Owen Campbell (musician)

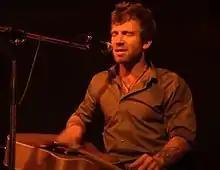

Owen Campbell (born 29 March 1983) is an Australian blues singer-songwriter and guitarist. He was a finalist in the sixth series of the TV show "Australia's Got Talent".